One Piece: Unlimited Cruise

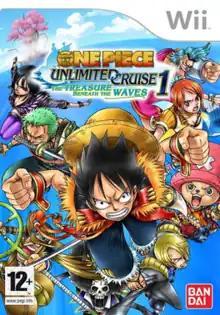
European "Episode 1" cover art

is a two-episode action-adventure video game developed by Ganbarion and published by Namco Bandai Games for the Wii, based on the "One Piece" manga and anime series. The game was released in two episodes which act as parts of a single story. The first episode, was released in Japan on September 11, 2008, followed by releases in Europe on June 19, 2009 and in Australia one week later. The second episode, was released in Japan on February 26, 2009, followed by Europe on September 25, and in Australia on October 1. Neither game was released in North America.